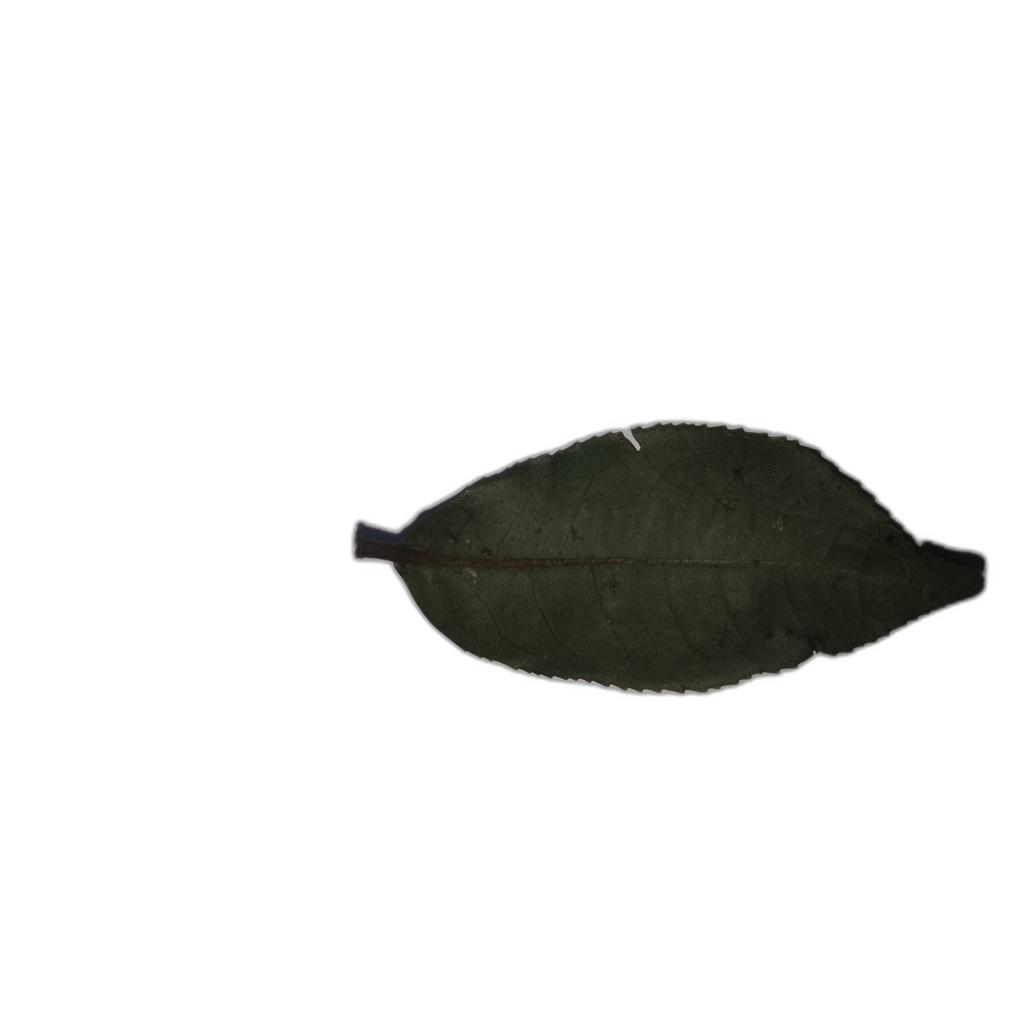
Label: Healthy